Victoria Falls, Zimbabwe

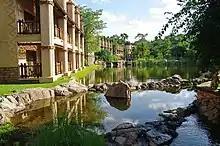
The Kingdom Hotel

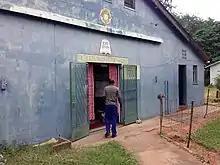
Victoria Falls Public Library

The cost of residential housing in the Victoria Falls area is much higher than surrounding towns due to the town's reputation a tourist destination, its lack of industry and its desirability to travelers and investors. Victoria Falls is rated the second least affordable place in Zimbabwe to buy a property, behind Harare at the start of 2017.